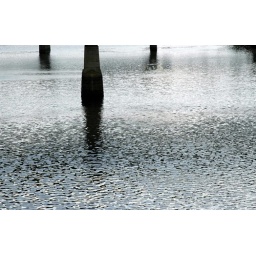
Taken from market street bridge near 30th street station